James Balfour (planter)

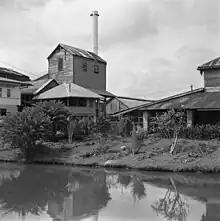
Sugar factory at Waterloo

In 1819, Balfour started the sugar plantation Waterloo in Nickerie, Suriname. The plantation became of one the biggest of the district, and a modern sugar factory was constructed on the grounds. In 1821, he bought the wood plantation Berlijn, and wanted to transport the slaves to Waterloo. In Paramaribo, the slaves discovered their final destination, revolted, and escaped back to Berlijn. The government ruled that they could remain in Berlijn. Between 1820 and 1842, Waterloo had the most escape attempts (31) of the District, and most complaints about maltreatment.